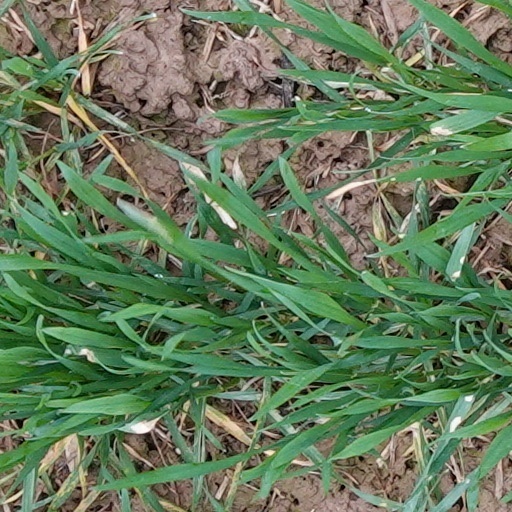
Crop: wheat